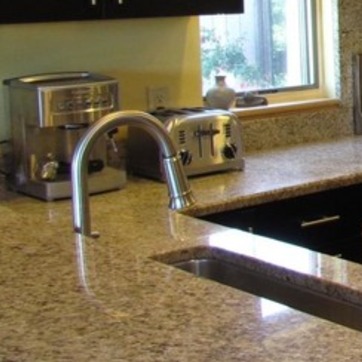
Material: metal